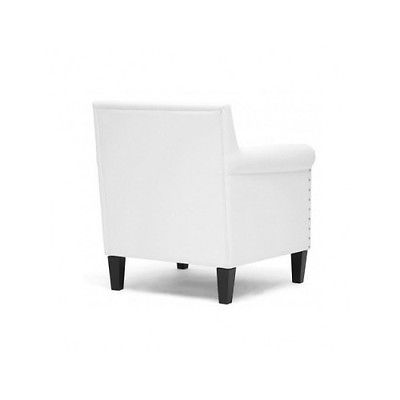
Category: chair